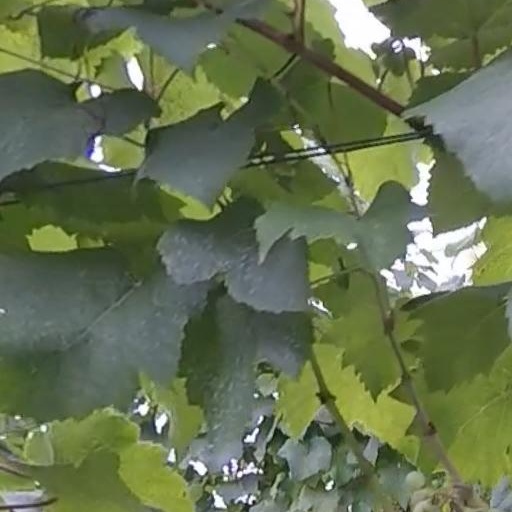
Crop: grape